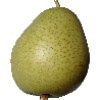
Label: Pear 1